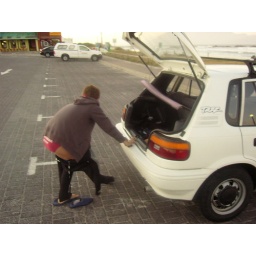
Remember the time we got changed in front of the school bus full of girl